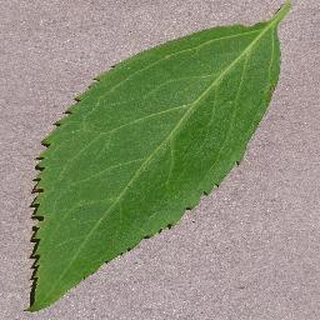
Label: healthy_cherry